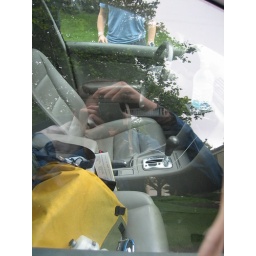
i locked my keys and front wheel and shoes and...... in my car before my race..